Population pyramid

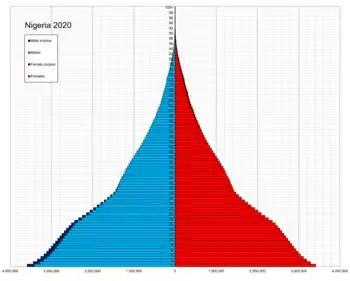
Population age pyramid of Nigeria in 2020, similar to all of sub-Saharan Africa

Each country will have a different population pyramid. However, population pyramids can be categorised into three types: stationary, expansive, or constrictive. These types have been identified by the fertility and mortality rates of a country.